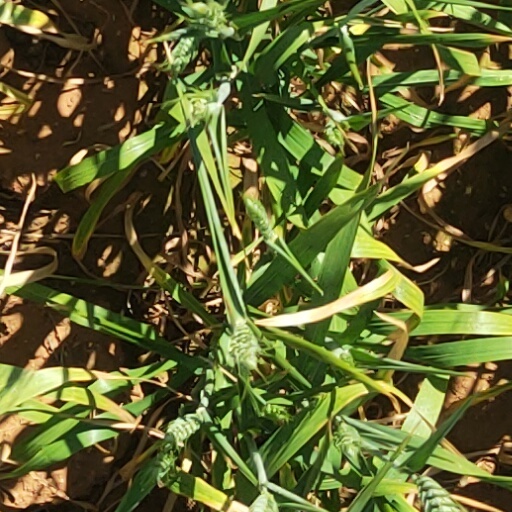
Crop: wheat